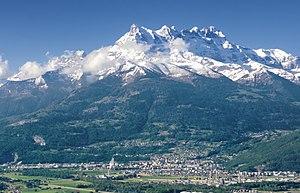
La région de Monthey et les Dents du Midi.
Monthey est une commune suisse du canton du Valais, située dans le Chablais, au pied des dents du Midi. La ville est le chef-lieu du district de Monthey et se trouve à l'entrée de la vallée du Rhône. En 2018, la ville compte 17 785 habitants, ce qui en fait la troisième commune du canton en termes de population après Sion et Martigny. Monthey est surtout connue pour son carnaval, l'un des plus grands de Suisse romande, et son site chimique qui abrite divers entreprises internationales. Elle bénéficie également de sa proximité avec les Portes du Soleil, dans le val d'Illiez.